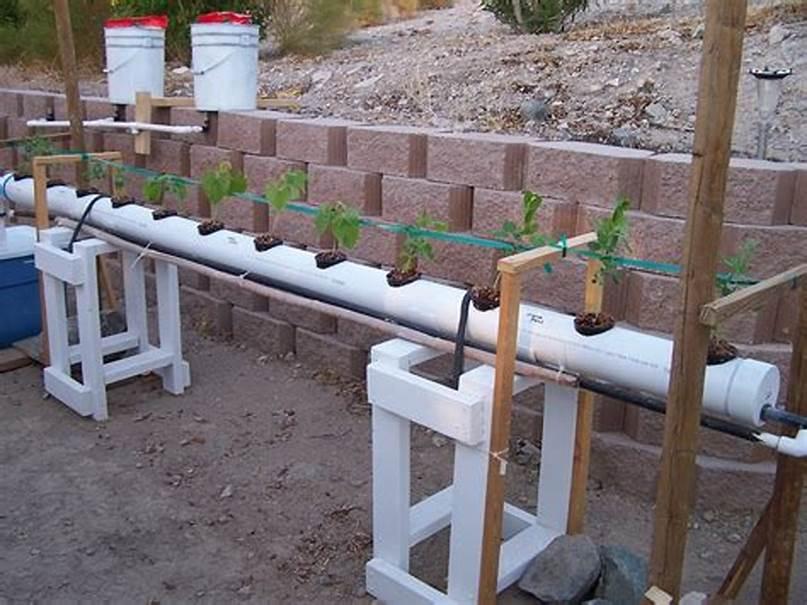
Mfumo wa kilimo cha [cs] hydroponics [cs] ambapo mimea midogo imepandwa kwenye mabomba meupe. Mabomba hayo yamewekwa usawa wa kusaidiwa na stendi za mbao na yana matunda ambapo mimea imewekwa. Maji yanayoleta virutubisho yanaonekana yakipita kwenye mabomba hayo na kwa nyuma kuna kuta za matofali na ndoo mbili nyeupe zinazohusika na mfumo huo.